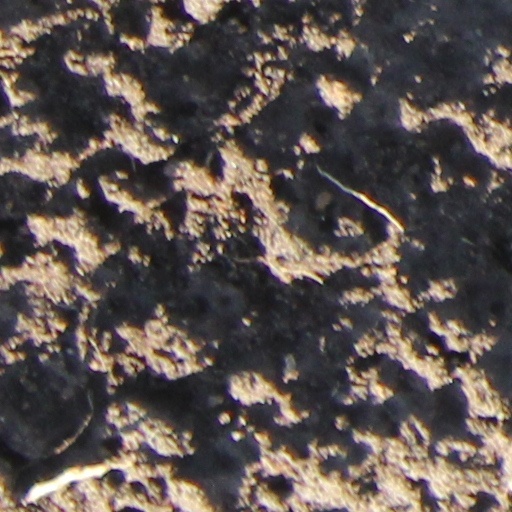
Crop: wheat